IFK Örebro

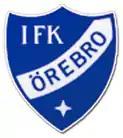

IFK Örebro is a Swedish football club located in Örebro.